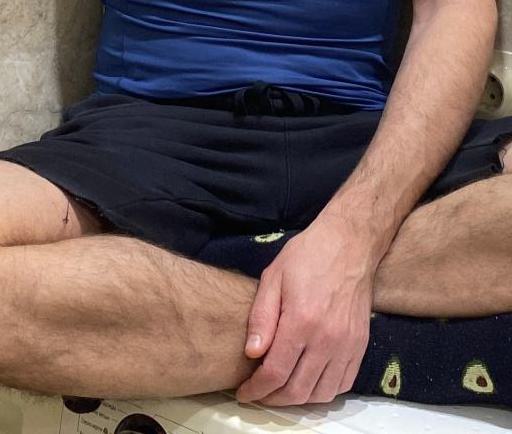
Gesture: no_gesture